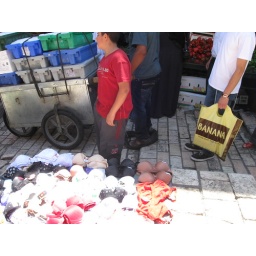
This guys slowed the sliding of his is card down the street by standing on that tire